Esther Jungreis

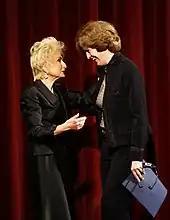
Esther Jungreis (left) with April Foley, U.S. Ambassador to Hungary. Budapest, September 15, 2008.

Jungreis was named "Woman of the Year" by Hadassah, Jewish War Veterans, B'nai B'rith, Federation of Jewish Women's Organizations, the Knights of Pythias, and the Christian Amita Society.